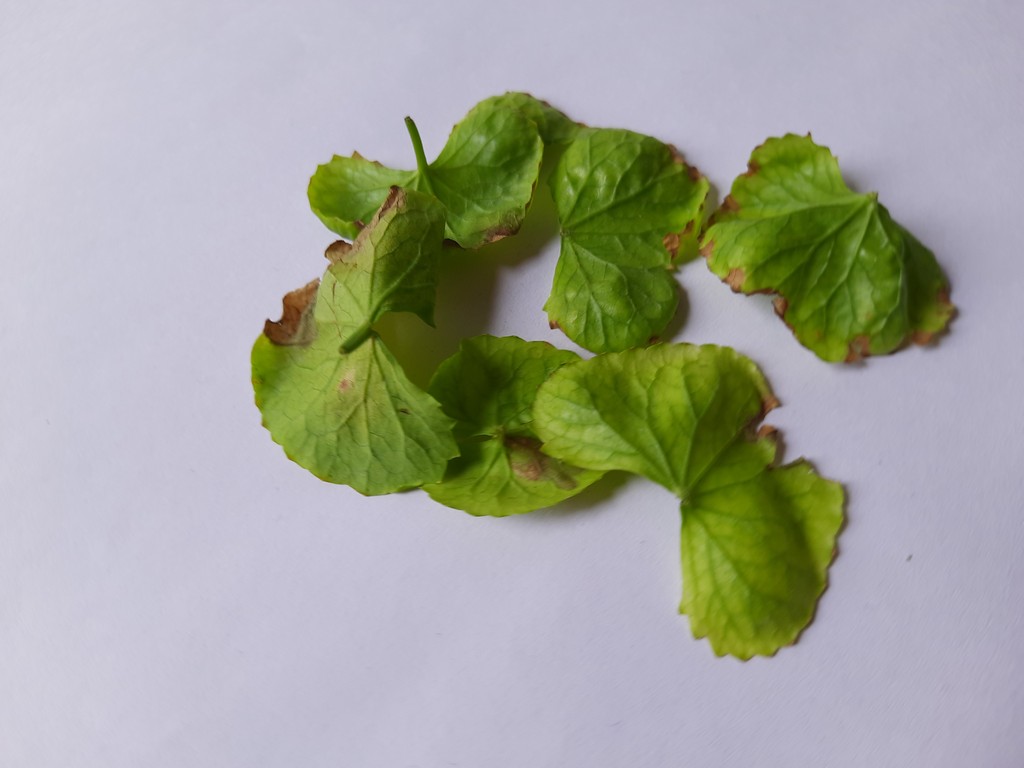
Label: Unhealthy